Aslı Perker

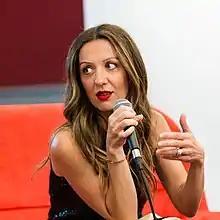
Aslı Perker, 2018

Aslı Perker was born in İzmir, Turkey in 1975. She graduated from Dokuz Eylül University with a degree in American Literature and Culture. After her university education, she worked in weekly magazine Aktüel Haber Dergisi; Turkish daily newspapers Radikal, Yeni Binyıl, Sabah; and as a freelance reporter and journalist in New York City. After returning to Istanbul in 2010, she worked as a columnist in Turkish daily newspapers including Milliyet, as a blogger and columnist on several online publications, and is currently the chief editor of Turkish publishing house Beyaz Baykus Yayinlari.